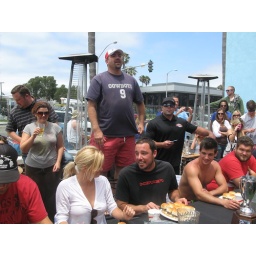
The buy in the red shirt won the burger eating contest.